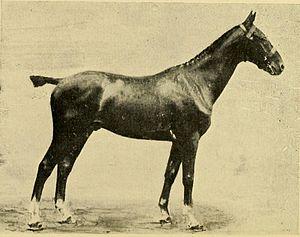
Favori, demi-sang charolais, par Riberon, pur sang (champion de la société du cheval de guerre)
Le cheval charolais ou charollais est une ancienne race chevaline demi-sang française, jadis utilisée comme cheval de selle, et peut-être issue du cheval bourguignon du Moyen Âge. Originaire du pays de Charolais dans la région de Charolles, une origine orientale lui est également attribuée. Ce cheval robuste, de petite taille, doté d'une bonne ossature et de qualités de rusticité, est réputé pour les services de l'armée mais souffre de la popularité du trait nivernais. Il est croisé au fil du XIXᵉ siècle avec des demi-sangs normands, des Pur-sangs et des juments charolaises pour devenir une bonne monture de dressage et de saut d'obstacles au début du XXᵉ siècle. Comme tous les demi-sangs d'origine française, la race est fusionnée en 1958 dans le Selle français, et n'existe plus en tant que telle depuis cette date.